History of Denver

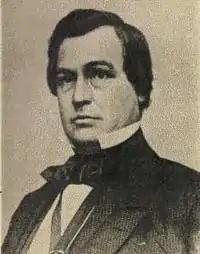
Former Kansas Territorial Governor James W. Denver visited his namesake city in 1875 and in 1882.

This article details the history of the City and County of Denver, Colorado, the United States from its founding in 1858 to the present. Since the gold rush, Denver has been Colorado's gateway and major metropolis. With its location at the intersection of the plains and the mountains, its people and institutions have tied together the sections of the state and served as a point of contact between Colorado and the wider world. As the state’s political capital and largest city, Denver has been the natural center for decision-making. New programs and ideas have typically spread outward through public agencies and private organizations that have Denver headquarters.